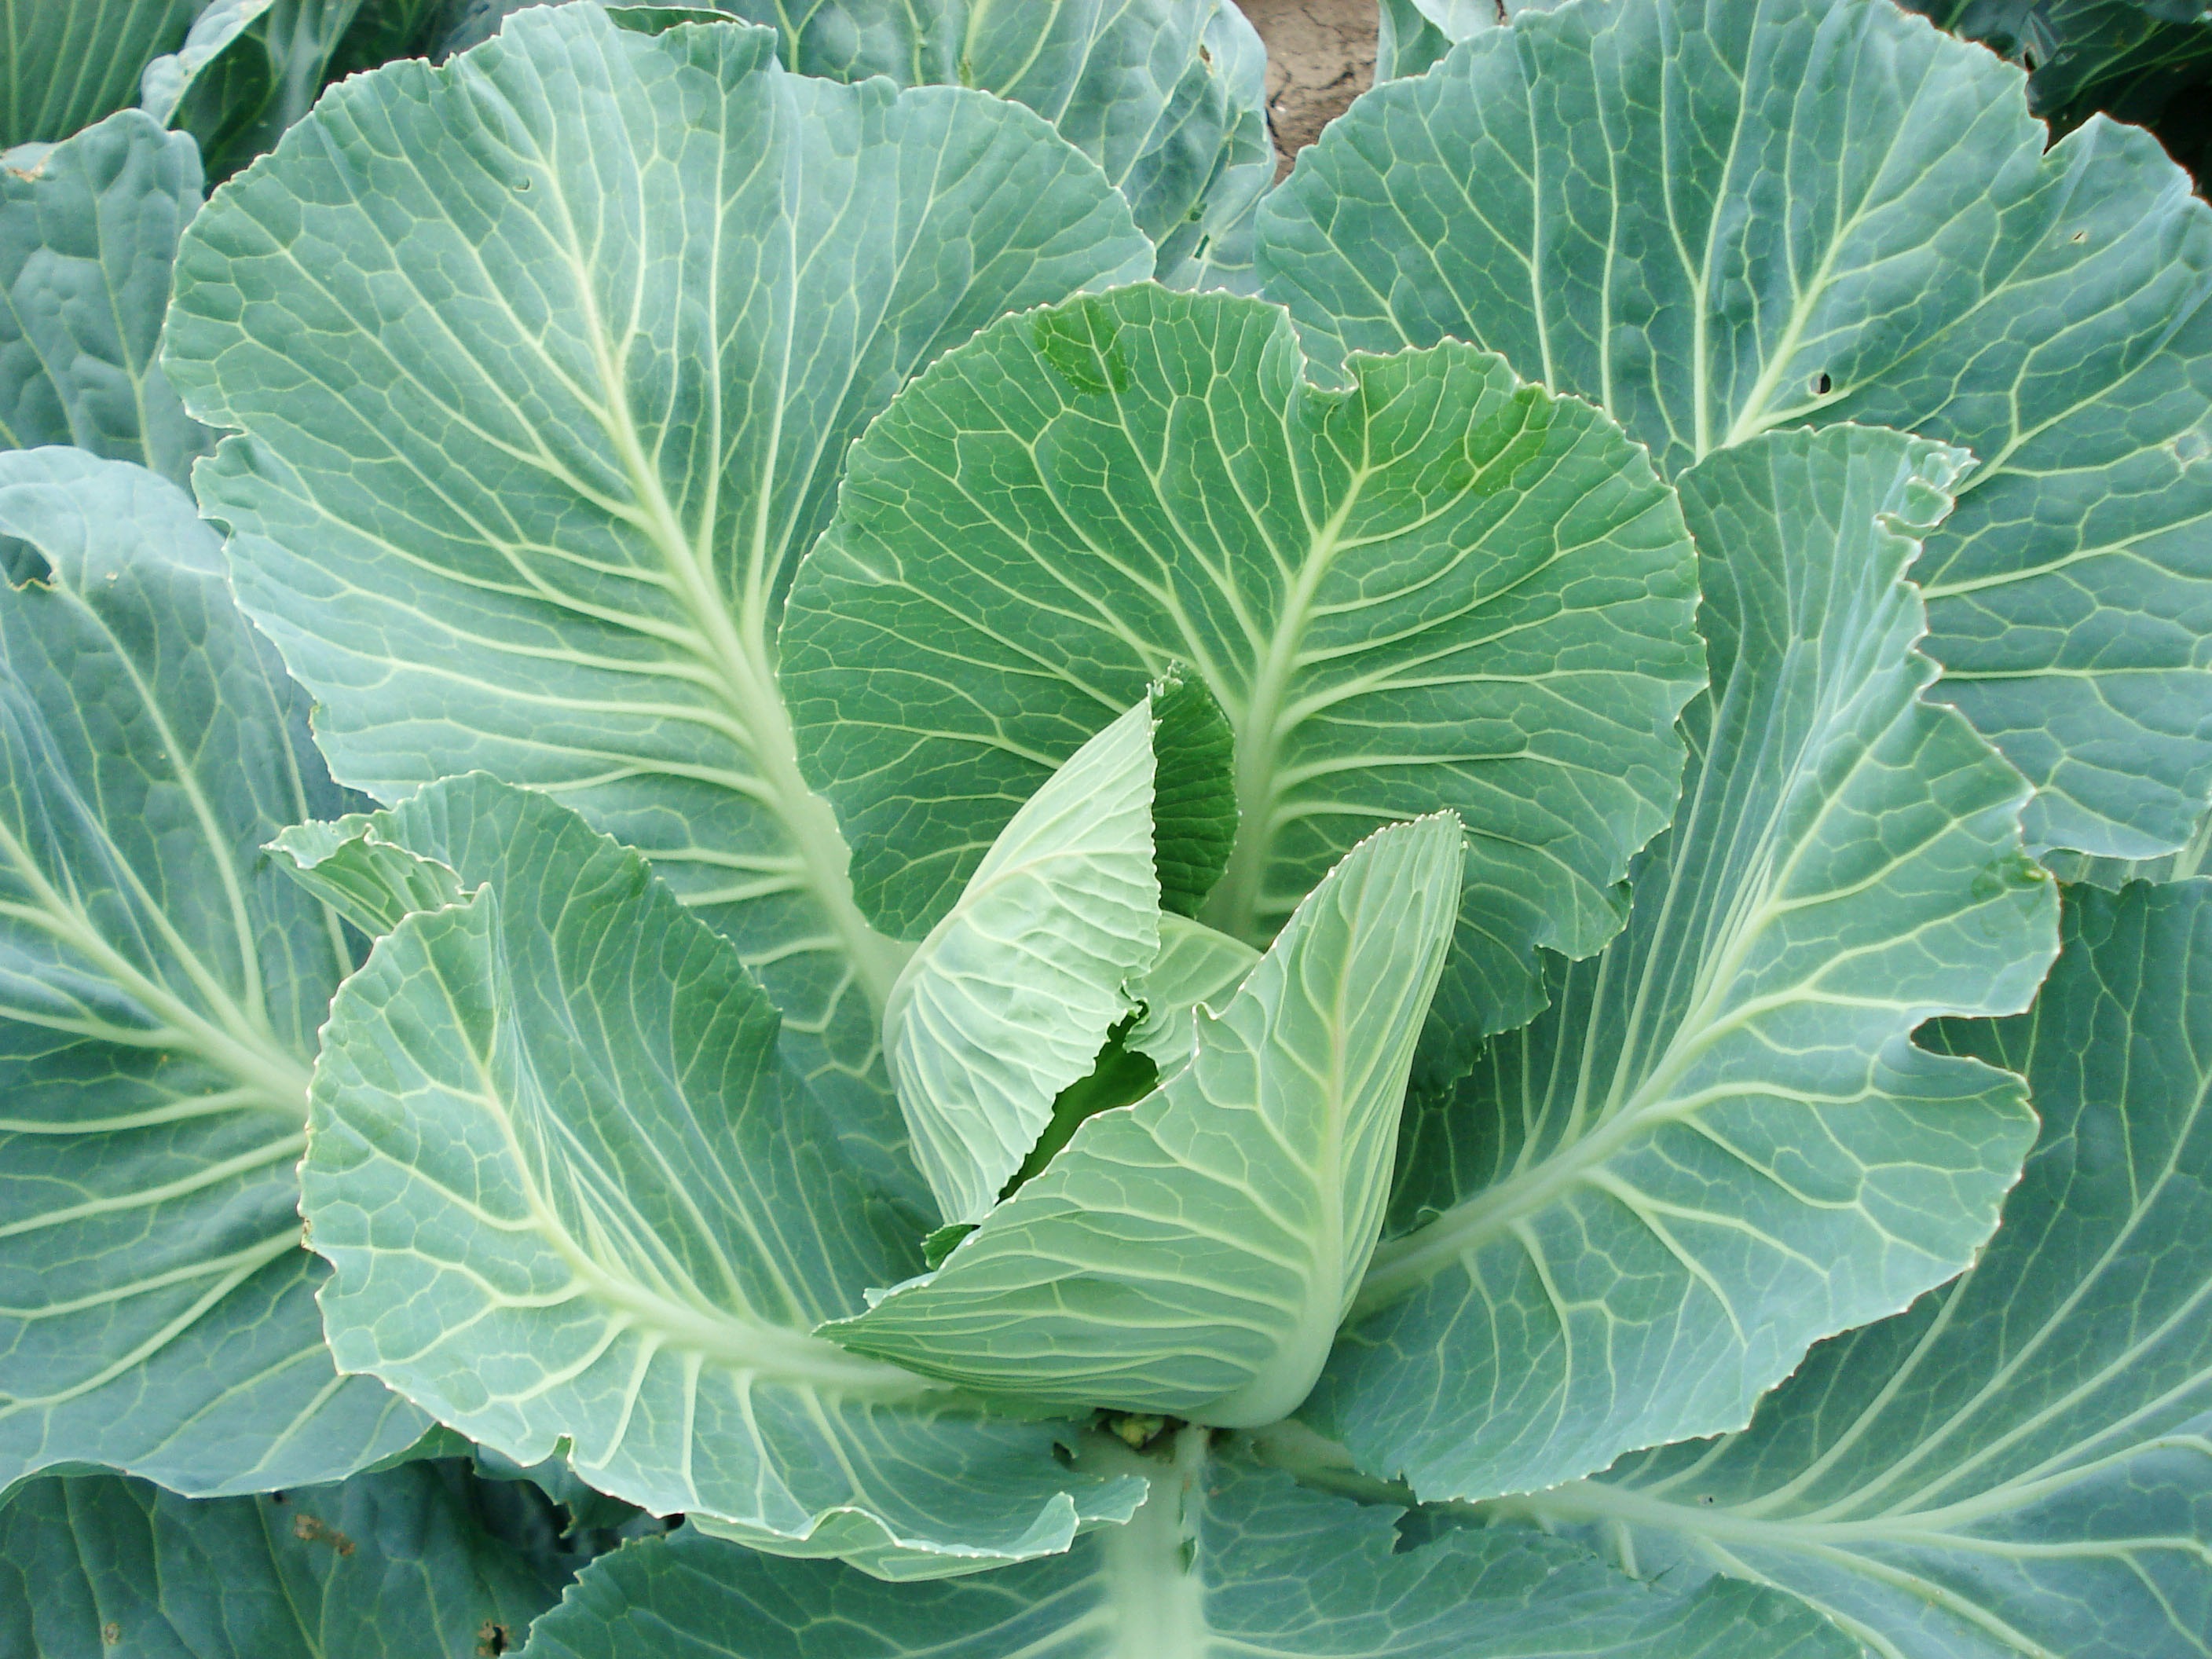
plant, leaf, food, produce, vegetable, cabbage, brassica, collard greens, sprouts, annual plant, mustard plant, leaf vegetable, komatsuna, cabbage plants